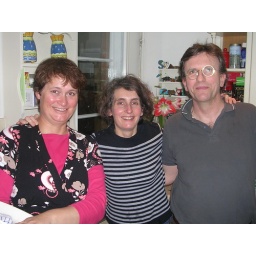
Apparently you put hot water and some detergent in a bowl and get your hands wet!